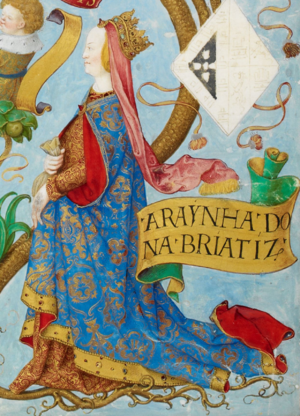
Béatrice de Castille, née en 1242 et morte en 1303, est reine de Portugal par son mariage.
Au cours de son histoire le Portugal n’a eu que deux souveraines en titre : Marie Iʳᵉ de Portugal et Marie II de Portugal. Le titre de reine, cependant, s'est appliqué indifféremment également aux épouses des rois. Le royaume a connu également trois princes consorts, Pierre III de Portugal, Ferdinand II de Portugal et Auguste de Leuchtenberg. Pierre III et Ferdinand II se firent par la suite titrer roi de Portugal.